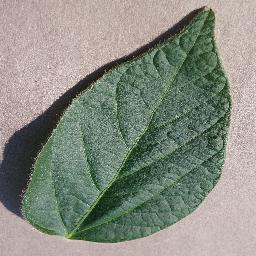
Label: Soybean___healthy